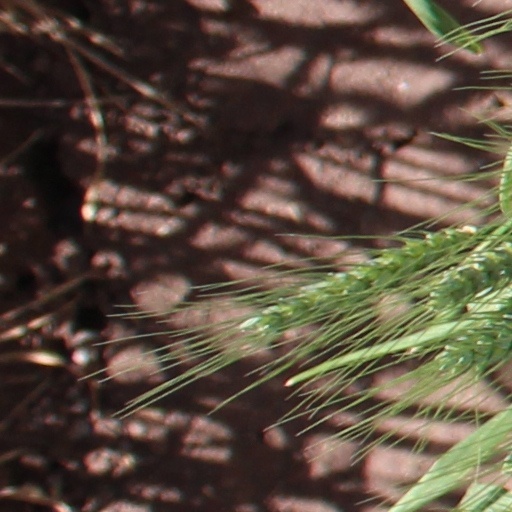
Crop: wheat